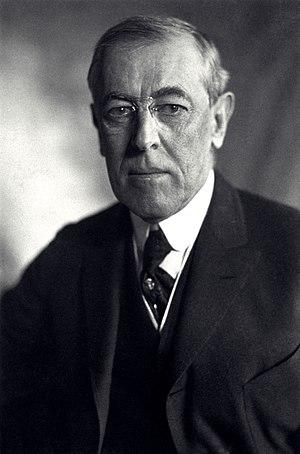
Le gouverneur général des Philippines exerce le pouvoir exécutif durant les deux grandes périodes de colonisation des Philippines, d'abord par le Royaume d'Espagne de 1565 à 1898, puis par les États-Unis de 1898 à 1946. Il représente aussi le roi d'Espagne puis le gouvernement américain sur l'archipel.
L'avenue du Président-Wilson est une avenue des 8ᵉ et 16ᵉ arrondissements de Paris.
Thomas Woodrow Wilson, né à Staunton le 28 décembre 1856 et mort à Washington, D.C. le 3 février 1924, est le vingt-huitième président des États-Unis. Il est élu pour deux mandats consécutifs de 1913 à 1921.
La Société des Nations est une organisation internationale introduite par le traité de Versailles en 1919, et dissoute en 1946. Ce même traité est élaboré au cours de la conférence de paix de Paris, pendant laquelle est signé le Covenant ou le Pacte qui établit la SDN, afin de préserver la paix en Europe après la fin de la Première Guerre mondiale. Basée à Genève, dans le palais Wilson puis le palais des Nations, elle est remplacée en 1945 par l’Organisation des Nations unies, qui reprend un certain nombre de ses agences et organismes.
La franc-maçonnerie durant la Première Guerre mondiale conserve ses fondements universalistes, mais, d'une manière générale, les francs-maçons de chaque pays en conflit servent sans restriction leurs nations respectives, ébranlant fortement les principes de fraternité universelle issus du siècle des Lumières, qui la régissent depuis sa création.
Le pacte de Londres, du 26 avril 1915, est un traité secret signé par le gouvernement italien avec les représentants de la Triple-Entente par lequel l’Italie s’oblige à entrer en guerre contre les Empires centraux lors de la Première Guerre mondiale en échange de substantielles compensations territoriales. Cet acte est décidé par le gouvernement, le roi et la hiérarchie militaire, sans la consultation du Parlement.